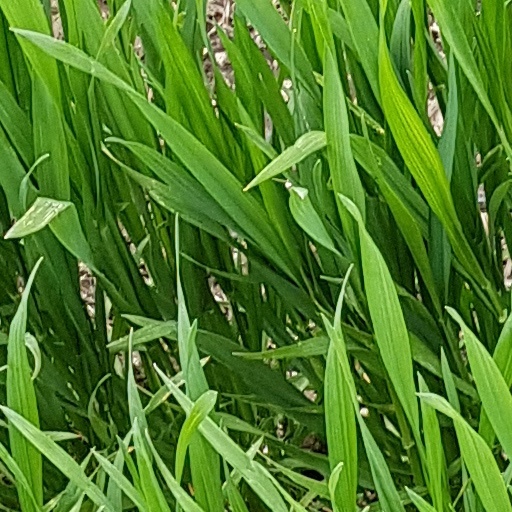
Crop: wheat